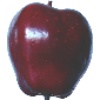
Label: red_delicious_apple